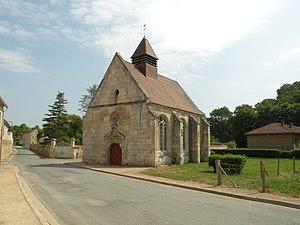
eglise de Theuville, val d'oise, france
Theuville est une commune du Val-d'Oise située dans le Vexin français, à environ 45 km au nord-ouest de Paris.
L'Opération Corned Beef est un film français réalisé par Jean-Marie Poiré, tourné durant l'été 1990 et sorti en salles le 6 février 1991.
Cette liste recense les monuments historiques du département du Val-d'Oise, en France.